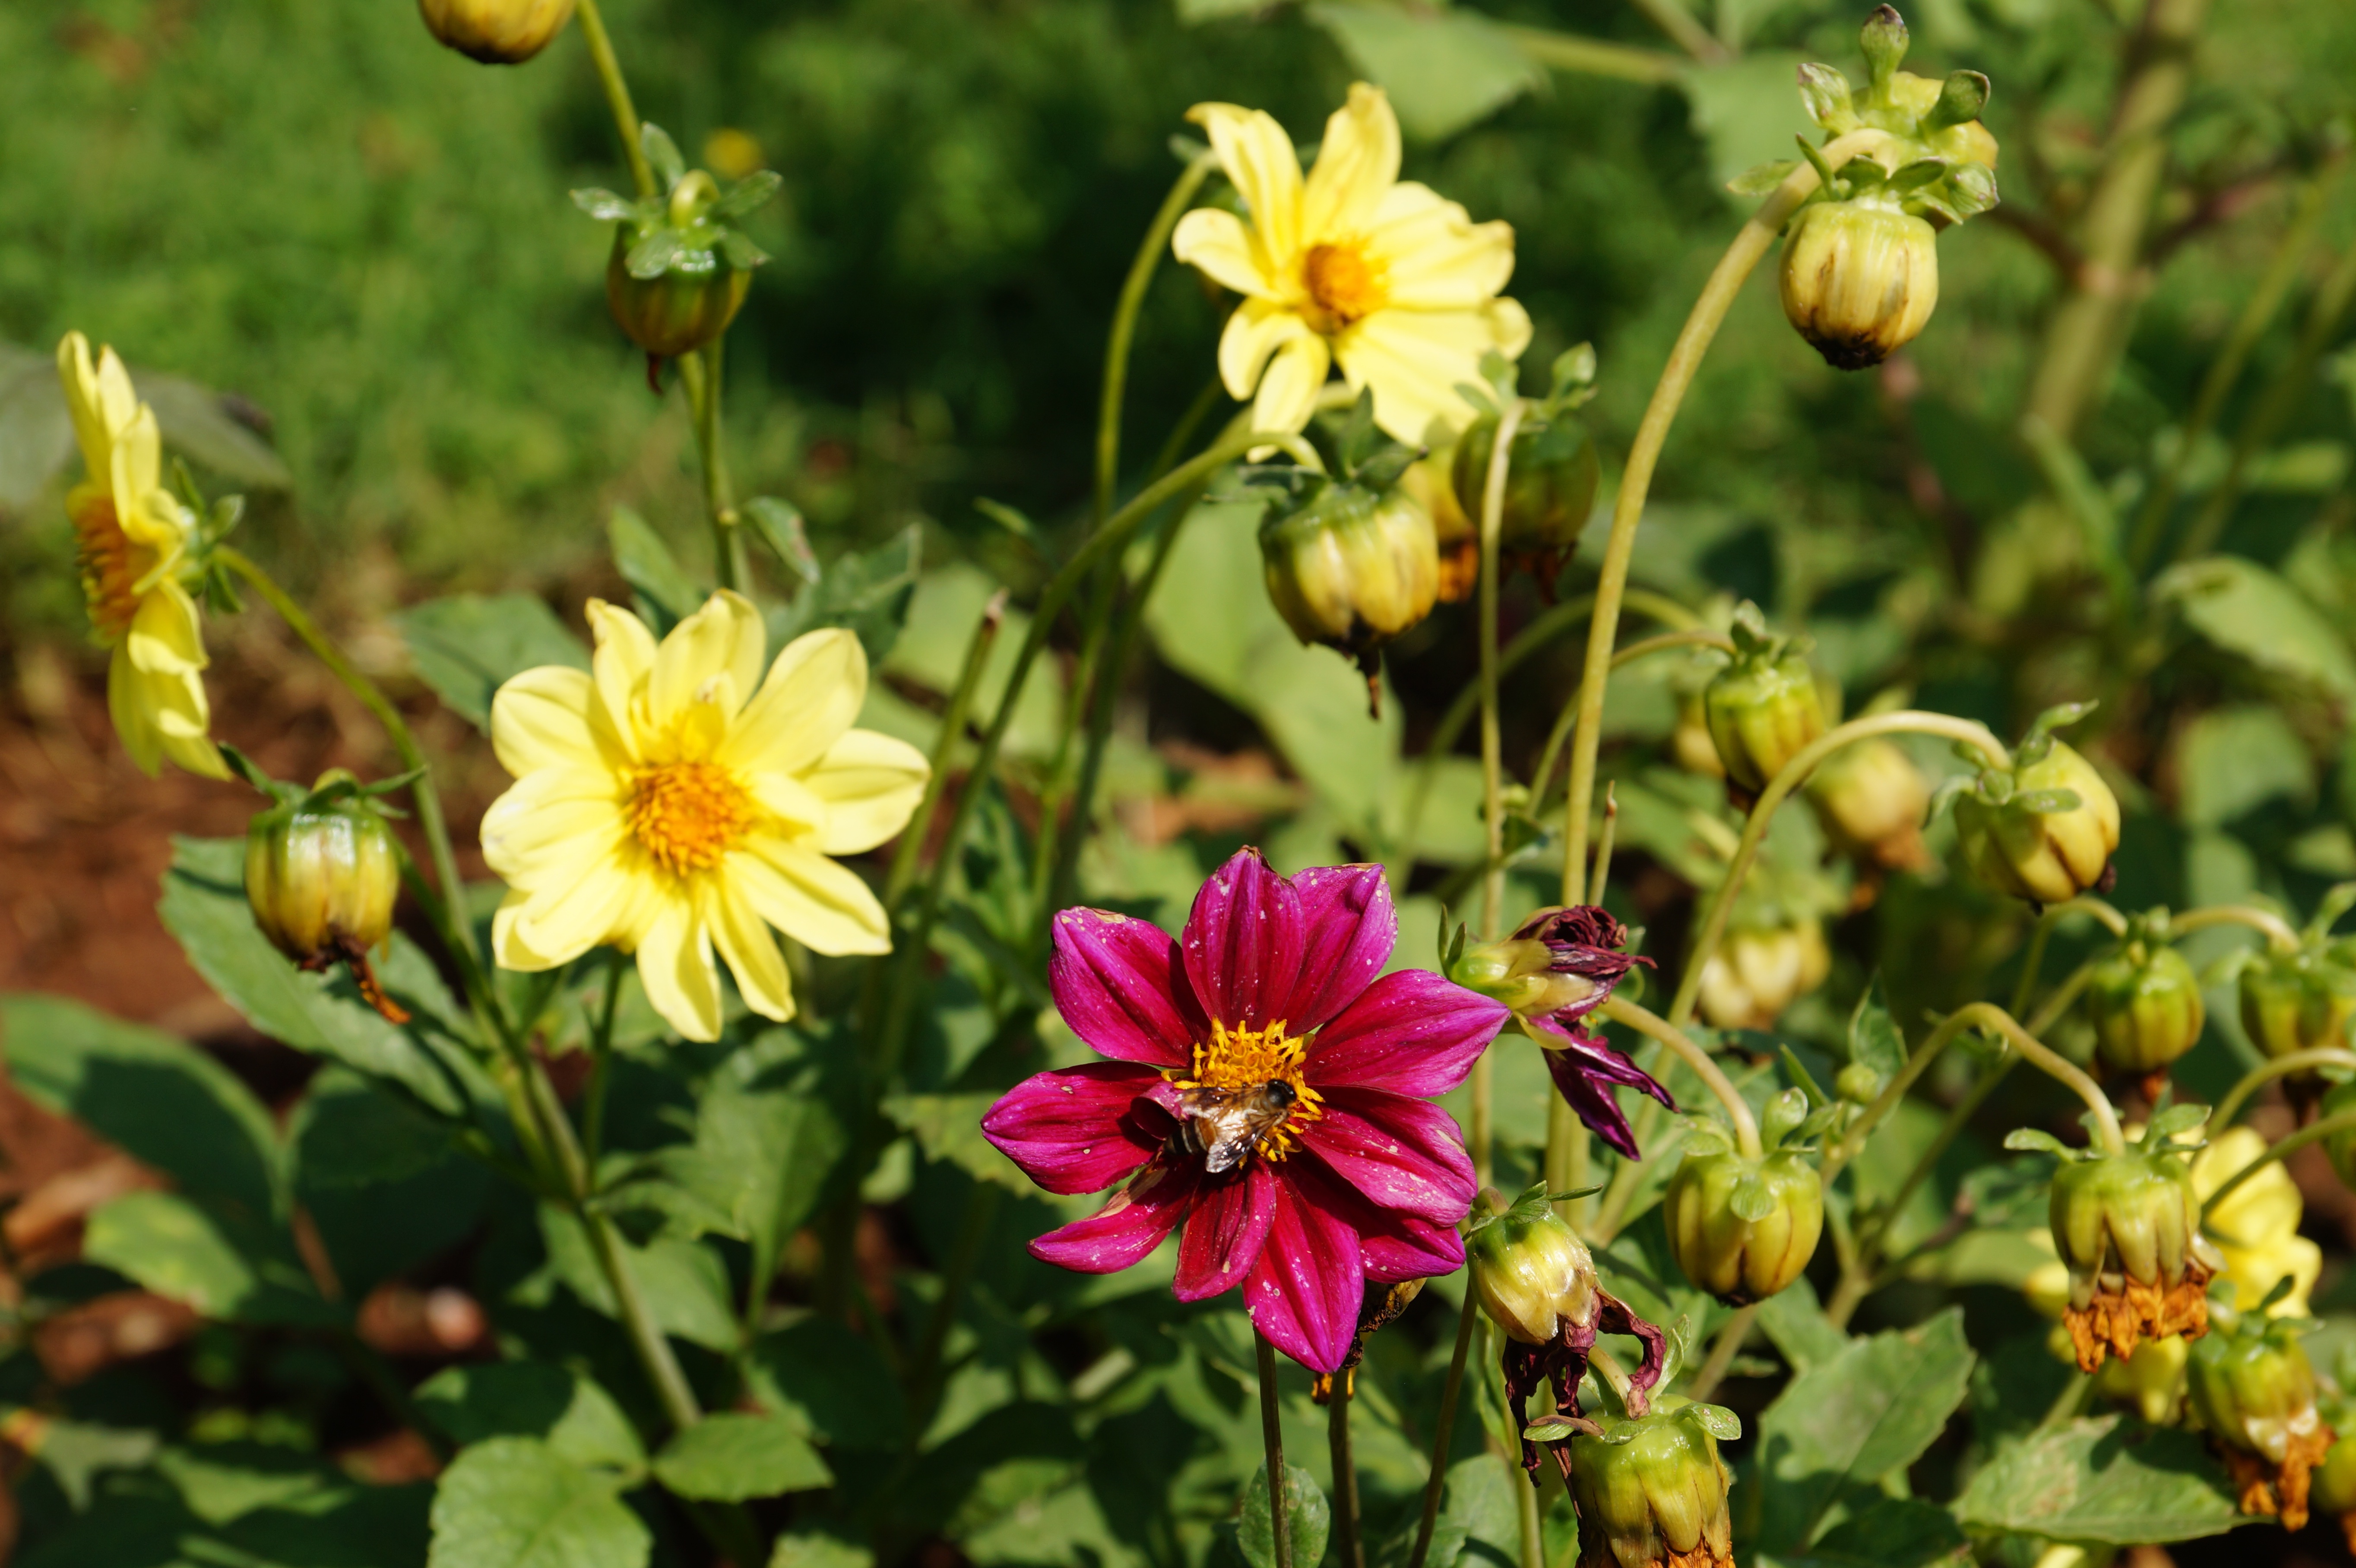
blossom, plant, meadow, flower, colourful, botany, garden, flora, wildflower, flowers, dahlia, flowering plant, daisy family, annual plant, land plant, garden cosmos